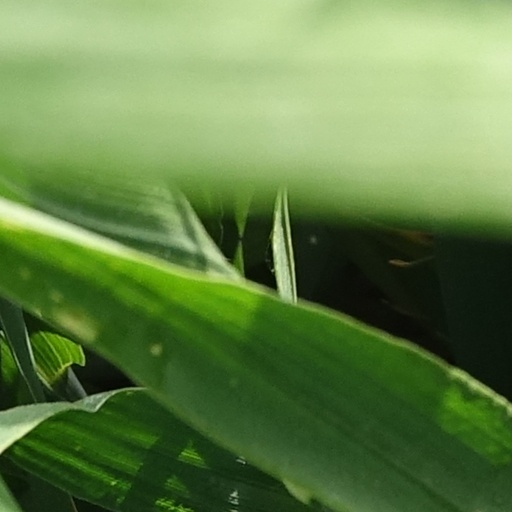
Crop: wheat